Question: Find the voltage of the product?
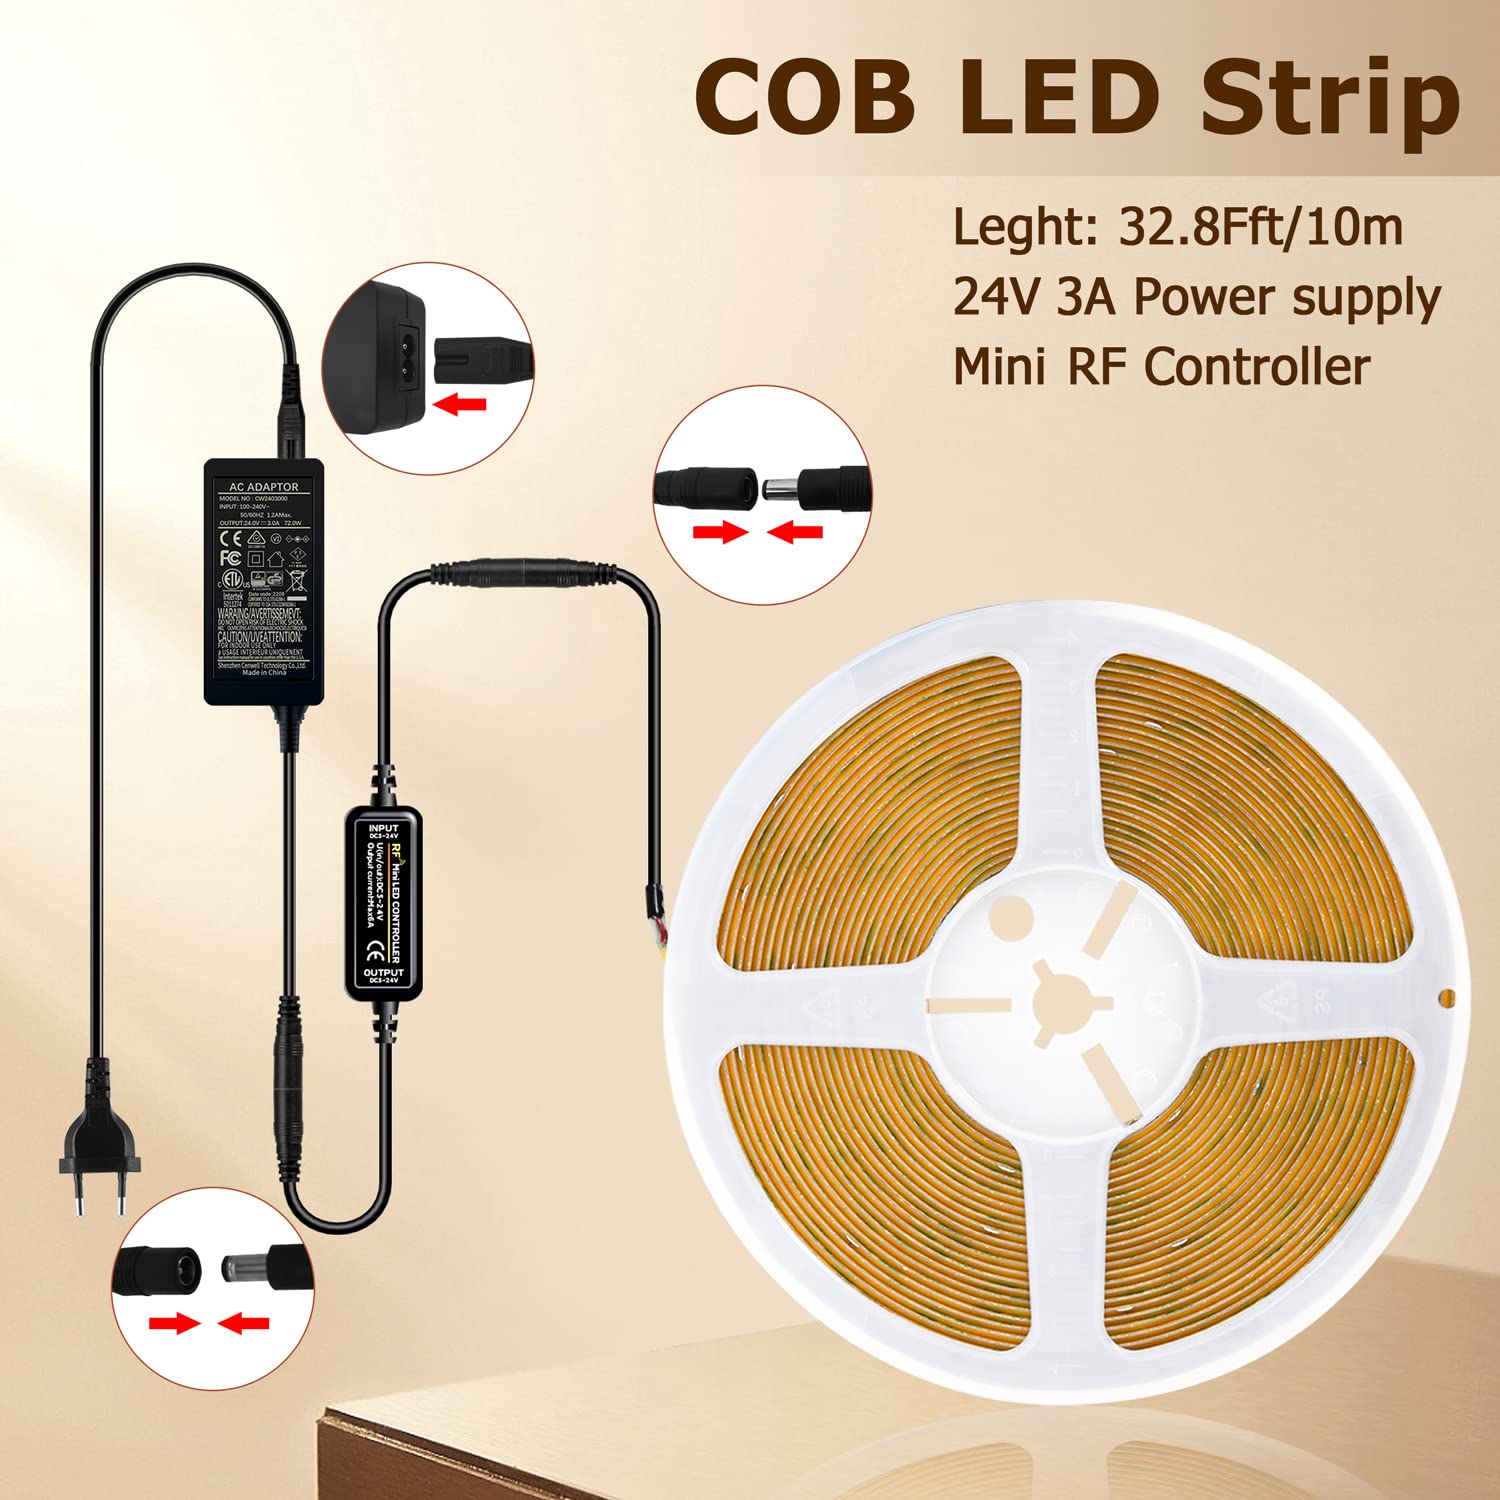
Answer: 24.0 volt